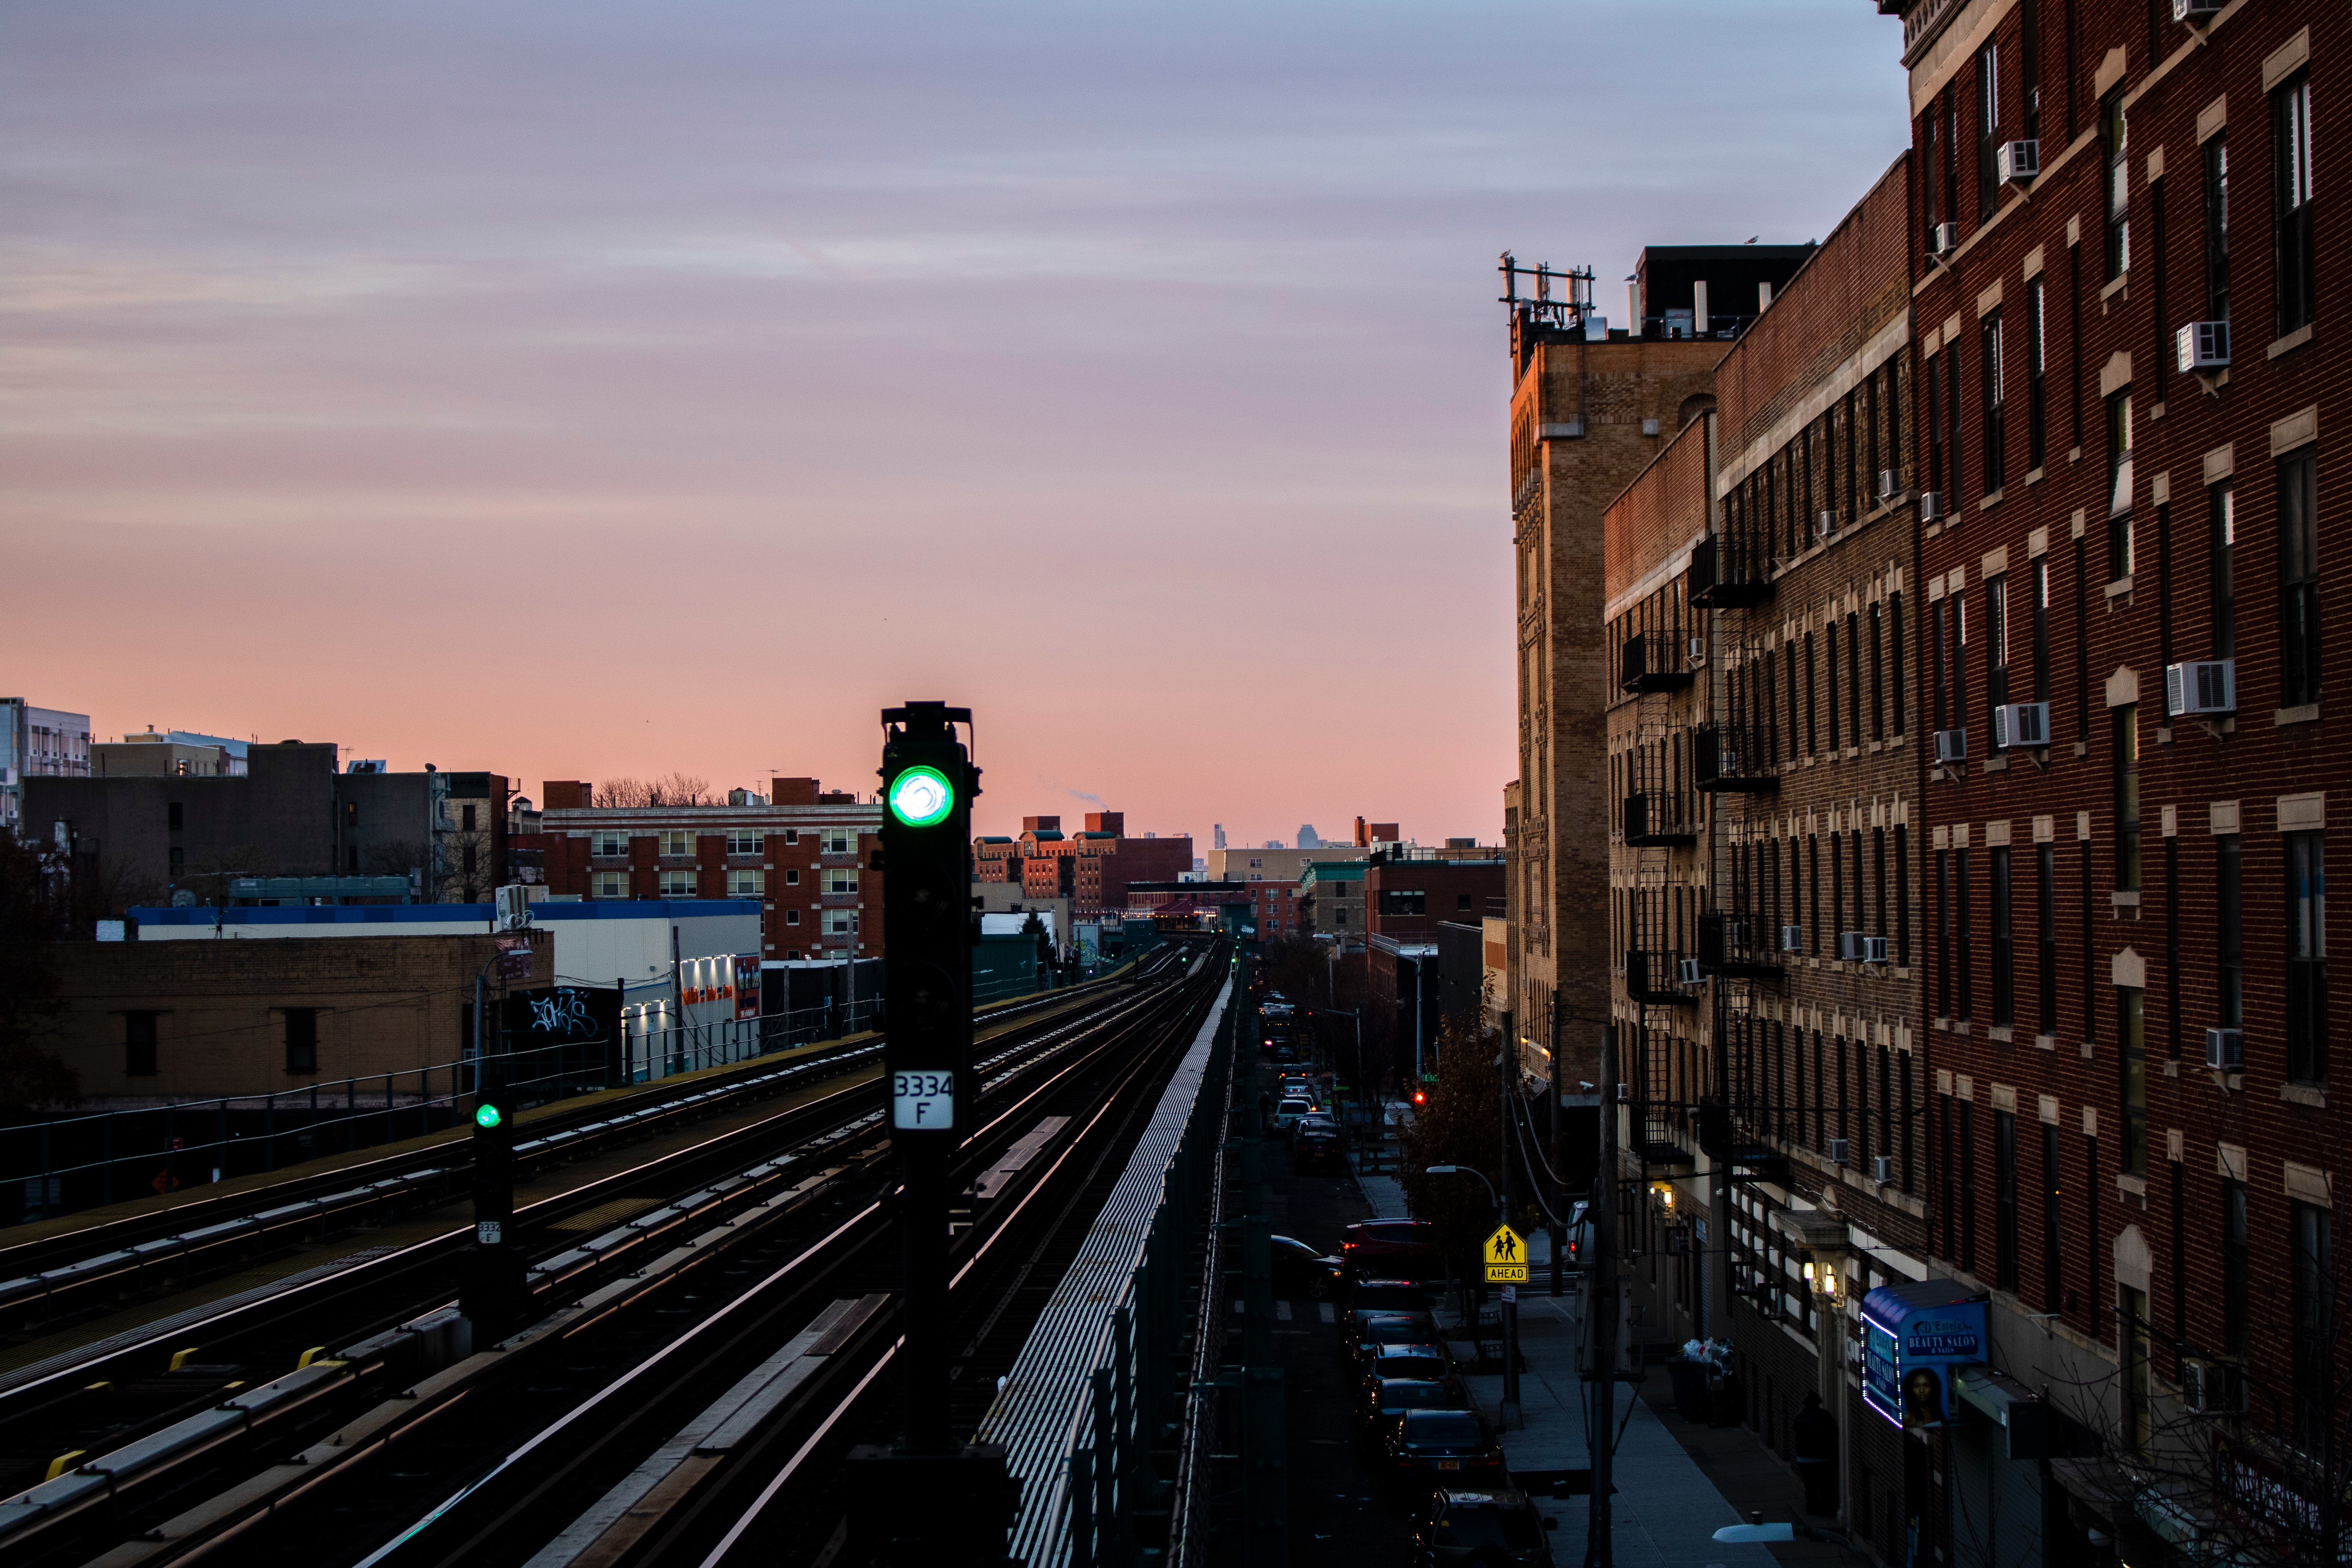
transport, urban area, sky, track, city, metropolitan area, human settlement, evening, morning, town, metropolis, mode of transport, architecture, building, cityscape, dusk, vehicle, cloud, reflection, thoroughfare, night, street, sunset, horizon, railway, downtown, train station